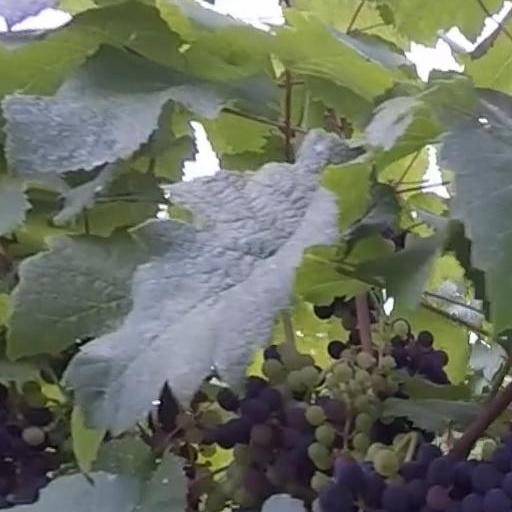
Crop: grape